Merwin & Hulbert

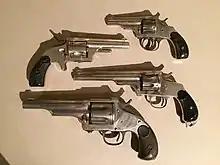
Family of revolver models - Small Pocket, Pocket & Frontier

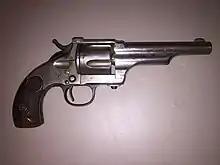
Frontier revolver, 3rd Model

The company developed a nickel plating process superior to their competitors, which was even less expensive than providing bluing. The nickel acted to protect the metal surfaces from corrosion. Because nickel-plated Merwin and Hulbert pistols had the same cost as those without, it is rare to find Merwin and Hulbert revolvers with a blued finish.